Year's Best SF 15

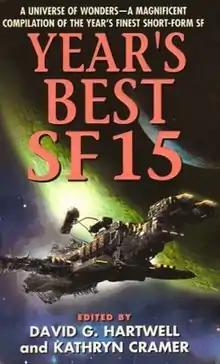

Year's Best SF 15 is a science fiction anthology edited by David G. Hartwell and Kathryn Cramer that was published in June 2010. It is the fifteenth in the Year's Best SF series.